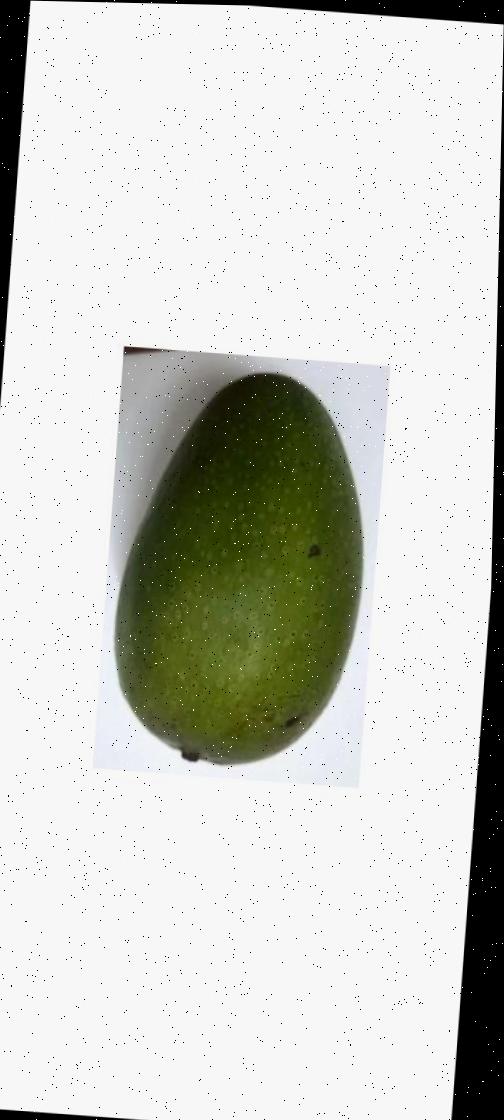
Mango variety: Ashshina Zhinuk